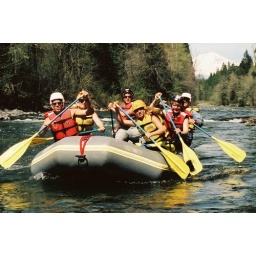
Adventure Outings white water rafting guide school trip on the upper Sacramento River near Dunsmuir, California